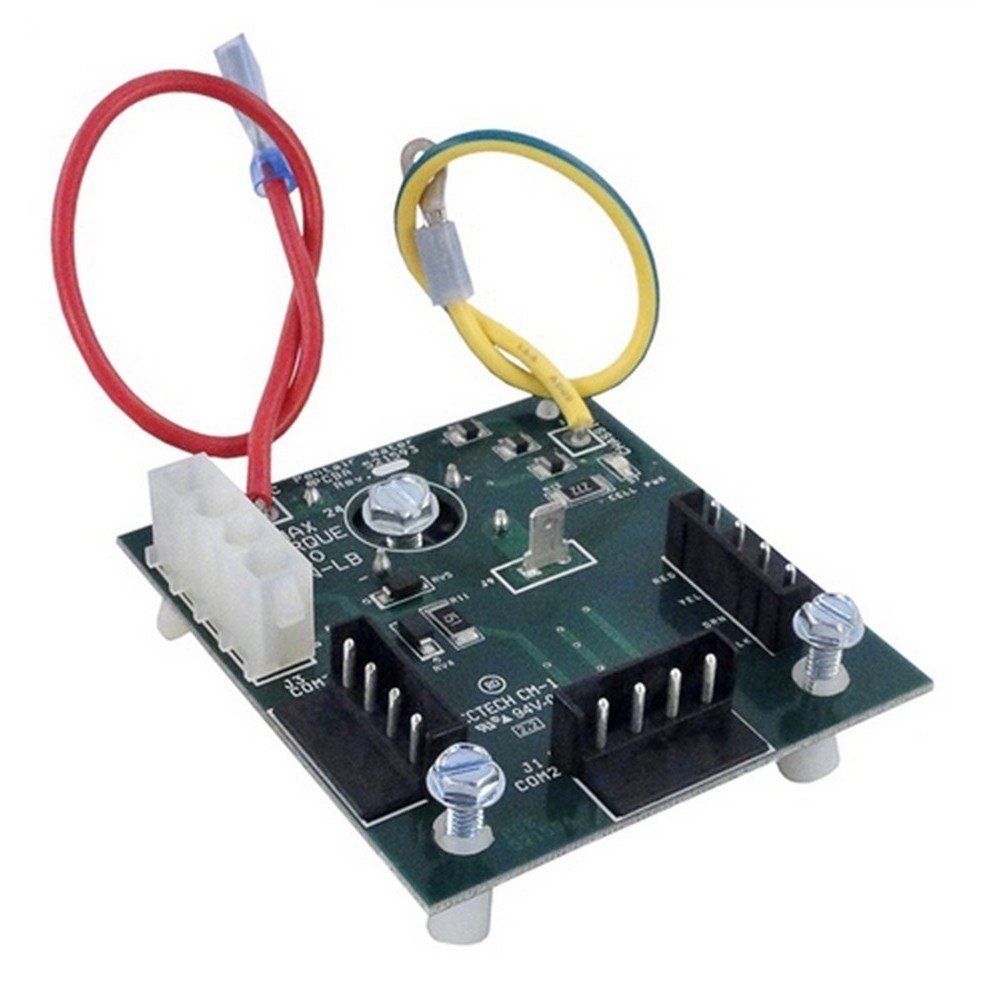
Pentair 521218 Load Center IntelliChlor SCG Surge Board PCBA
Brand: Pentair
Pentair 521218 Load Center IntelliChlor SCG Surge Board PCBA Genuine OEM Pentair Replacement Part
Category: Electronics > Circuit Boards & Components > Printed Circuit Boards > Pool & Spa Circuit Boards